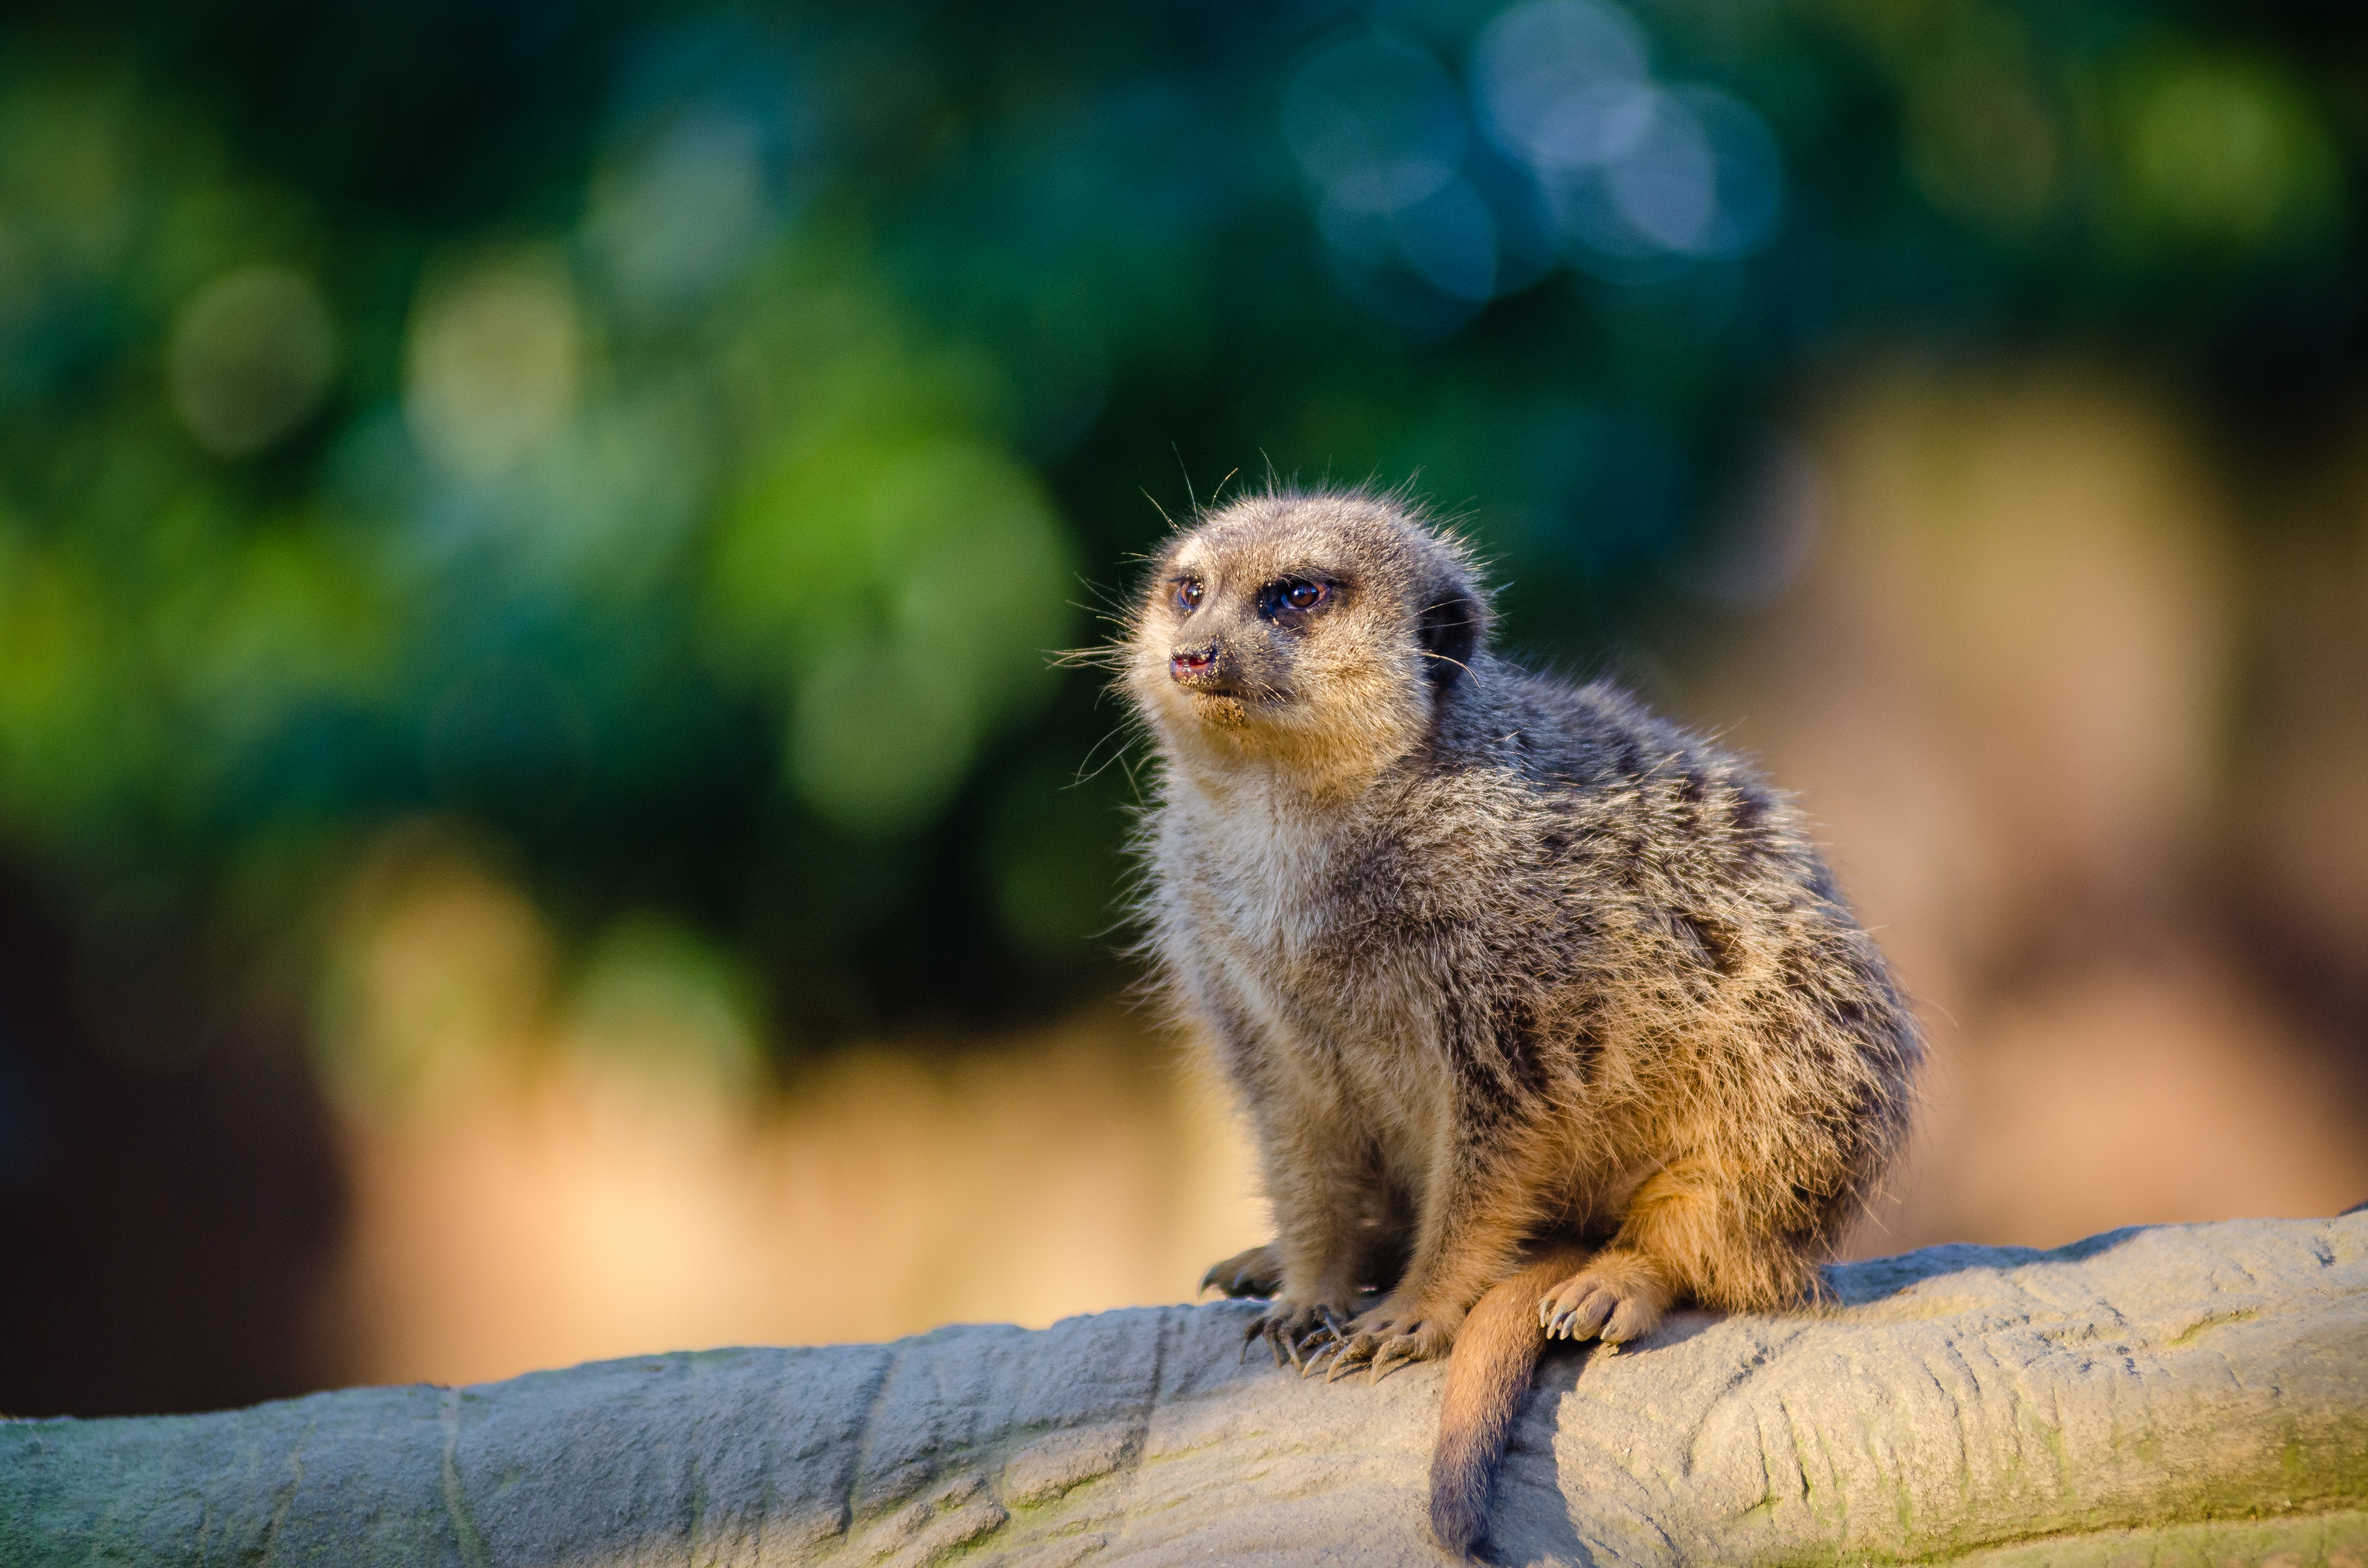
nature, branch, animal, cute, wildlife, zoo, macro, mammal, squirrel, fauna, primate, outdoors, whiskers, vertebrate, meerkat, new world monkey